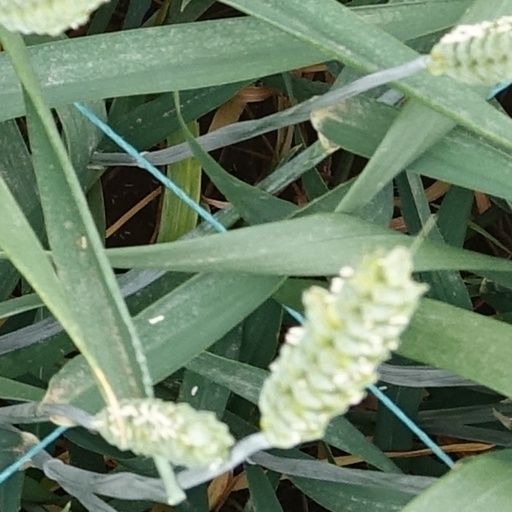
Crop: wheat